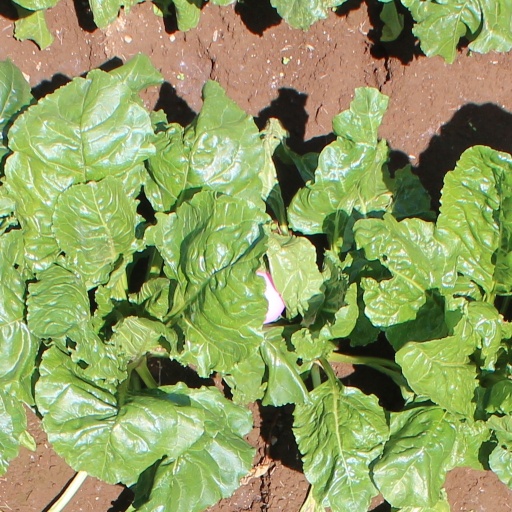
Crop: sugar beet